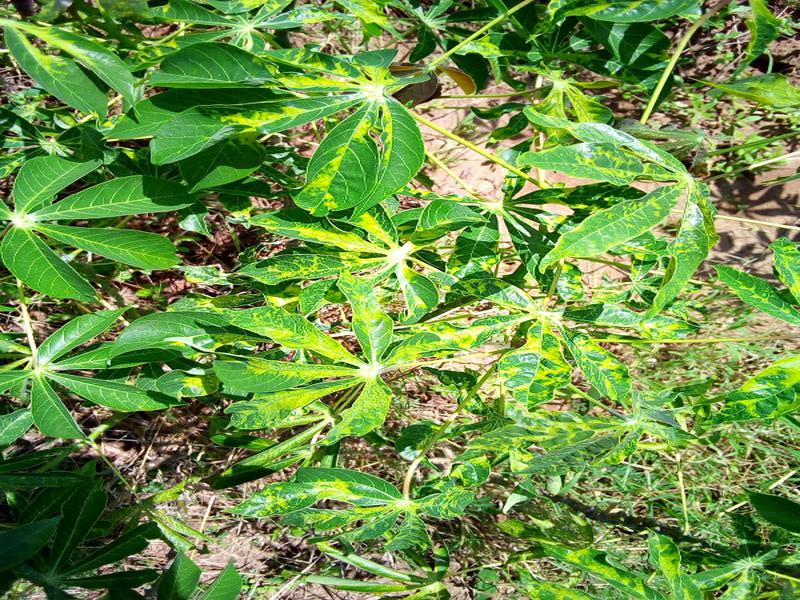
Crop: cassava
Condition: mosaic_disease